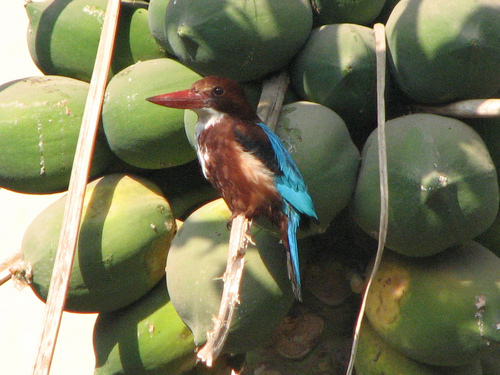
this is a brown bird with blue wings and a very large beak.
this bird is blue, brown, and white in color with a large red beak and brown eye rings.
this tiny bird has a rust-colored body, white throat, blue primaries and outer retrices, and a proportionally over-long red bill.
this is an extremely distinctive bird with bright light blue on the right side of its lateral and posterior wings, and a very large slowly tapering red bill.
small brown white black and blue bird with short tarsus and long orange beak
this is a small red bird with black on it's wings and white on it's belly and a large pointed orange beak.
a bird with a long beak and bright blue on its back and wings.
this is a brown bird with blue wings and tail and a large red pointed beak.
a small bird with white breast and throat and bright blue wings.
this petite dark brown bird has a large, red bill and bright blue rectrices.
Species: White Breasted Kingfisher